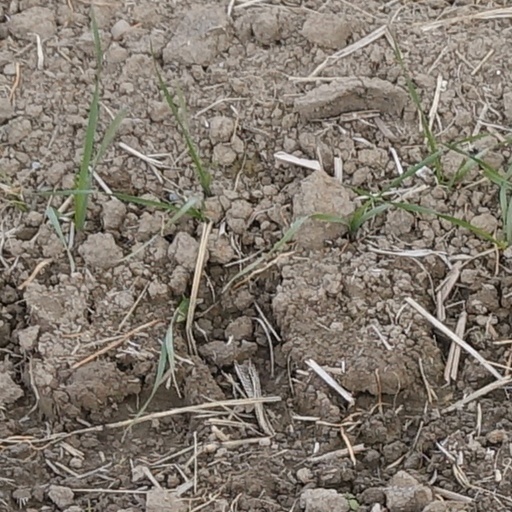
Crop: wheat